Fredericton City Hall

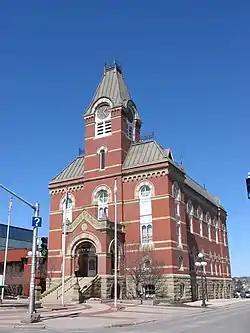
Fredericton City Hall, March 26, 2005

The Fredericton City Hall is the meeting place of the Fredericton City Council in Fredericton, New Brunswick, Canada. The three-storey building was constructed between 1875 and 1876 by architects McKean and Fairweather and built by H. B. Crosby and O. M. Campbell in the Second Empire style. It is located near Phoenix Square in Downtown Fredericton.